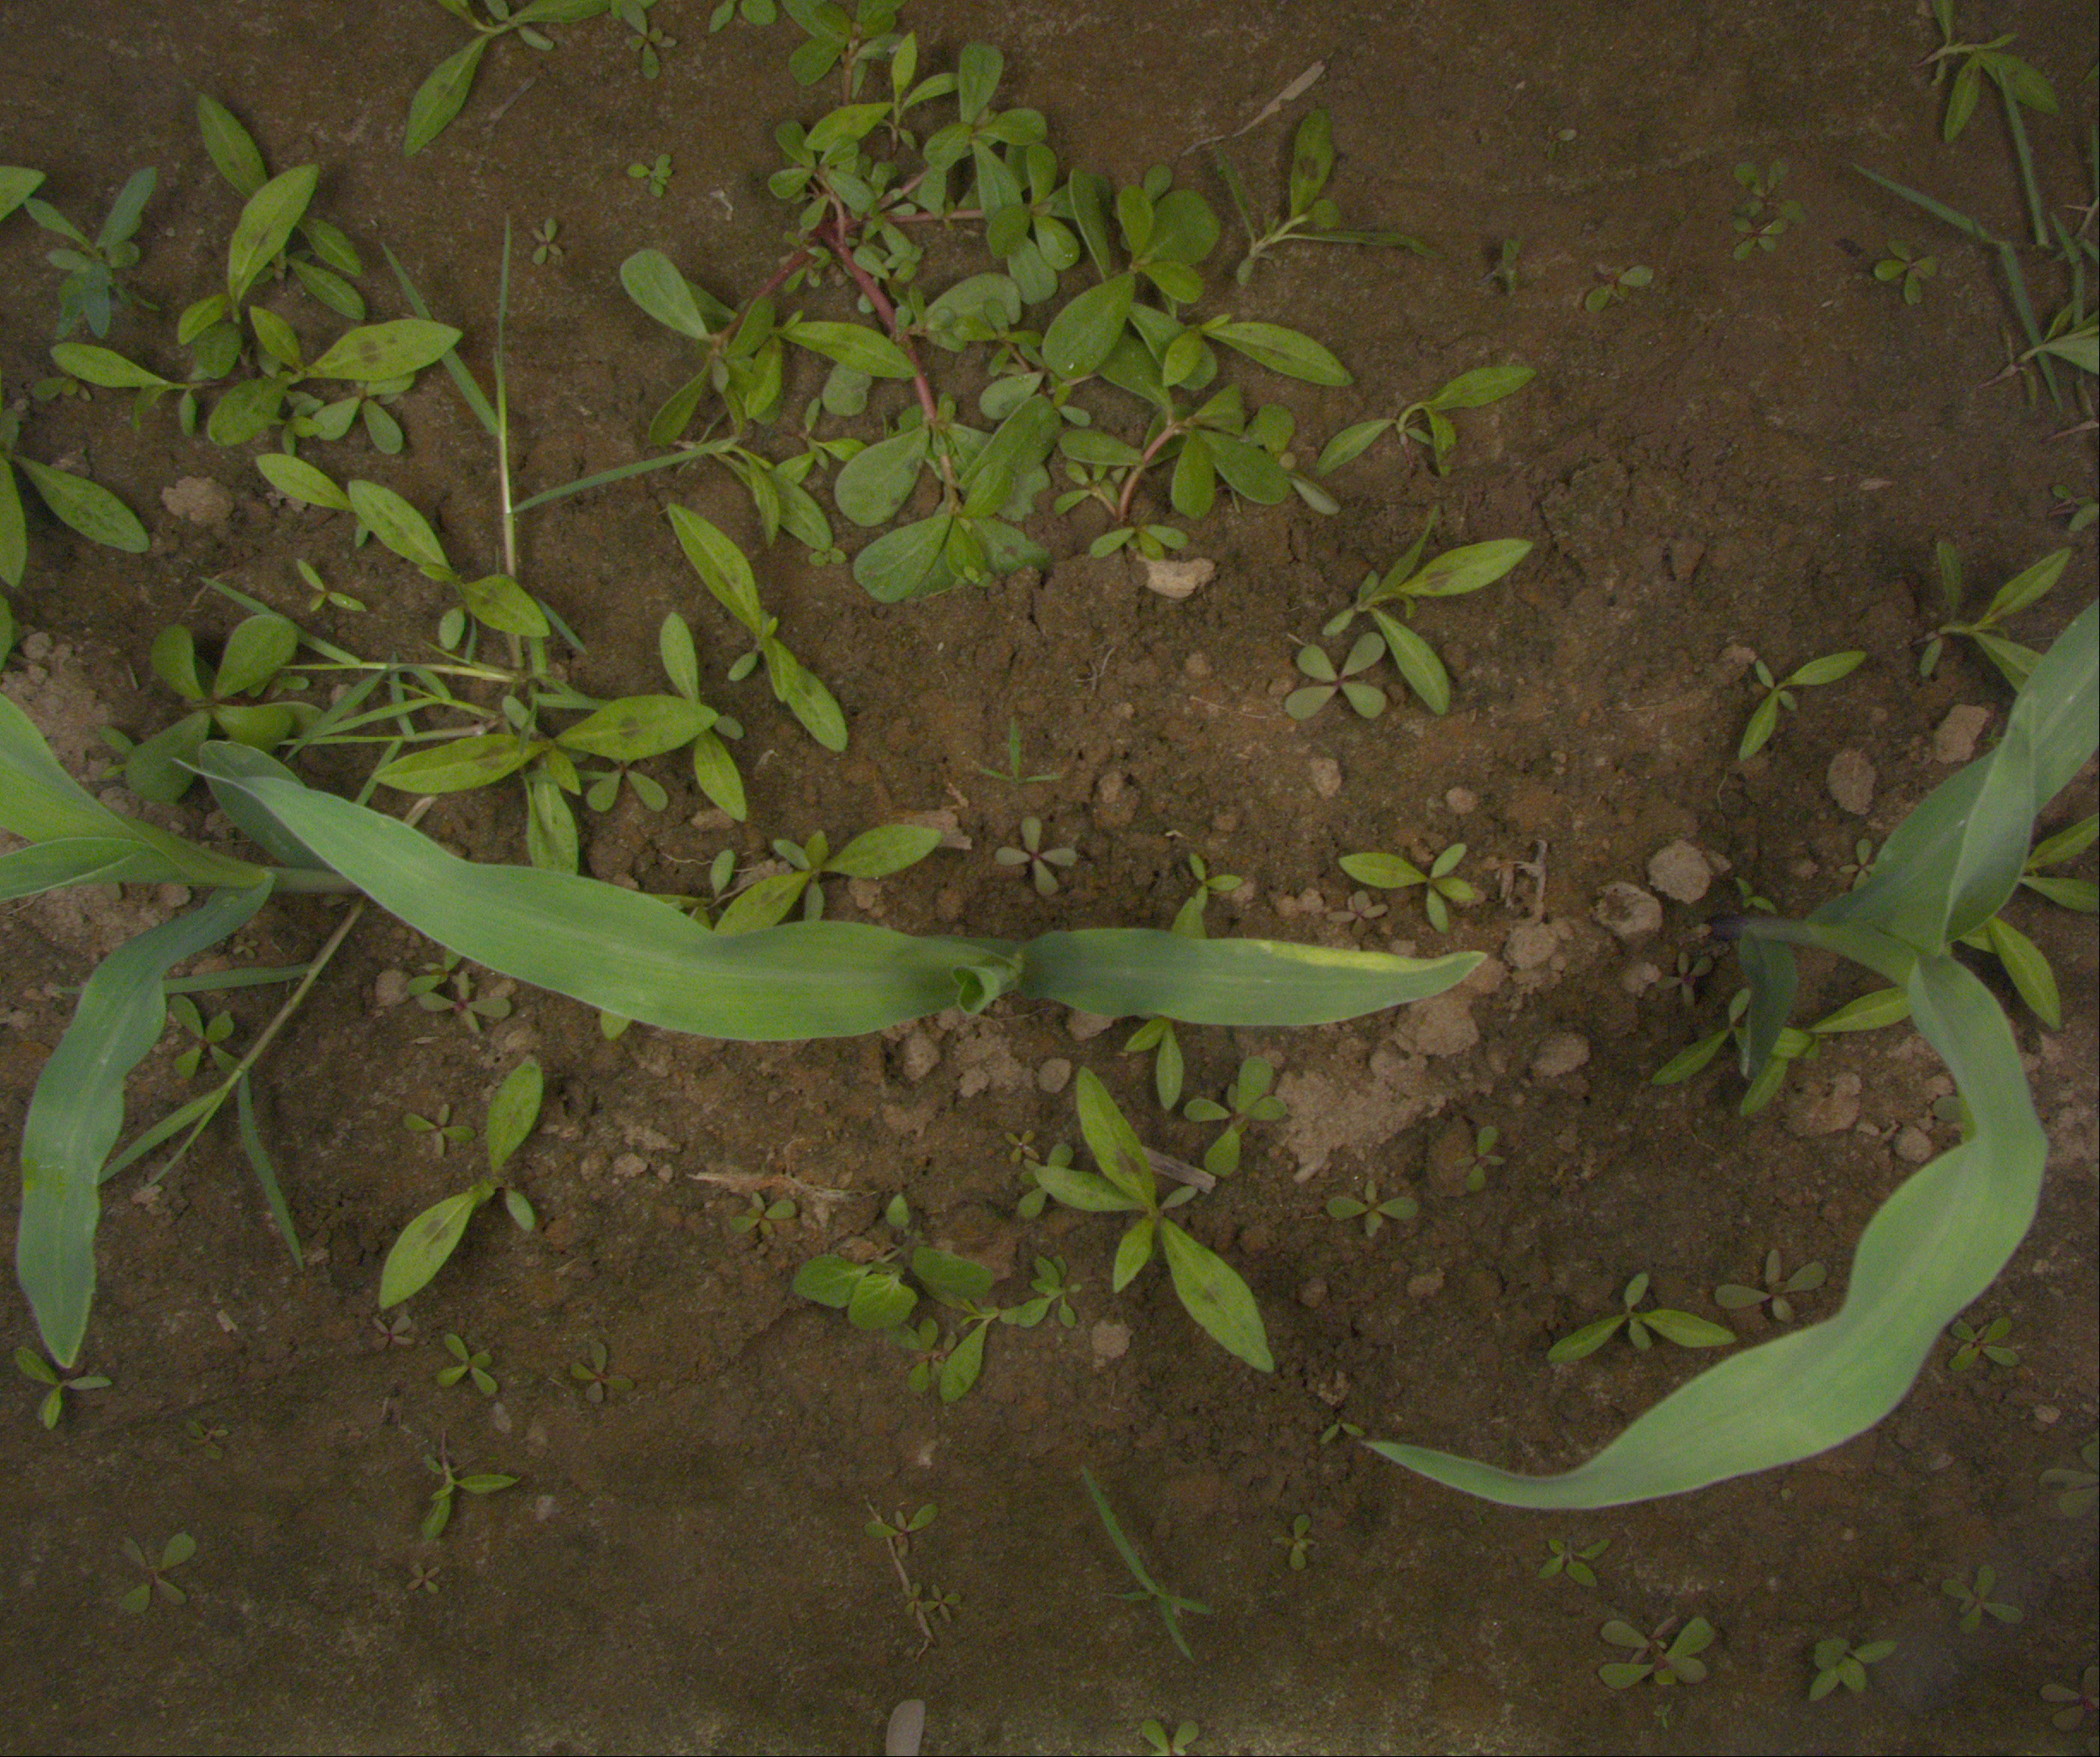
Crop: maize
Objects: maize, maize, maize, stem_maize, stem_maize, stem_maize